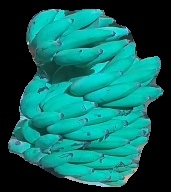
Variety: elakki-bale
Grade: grade2